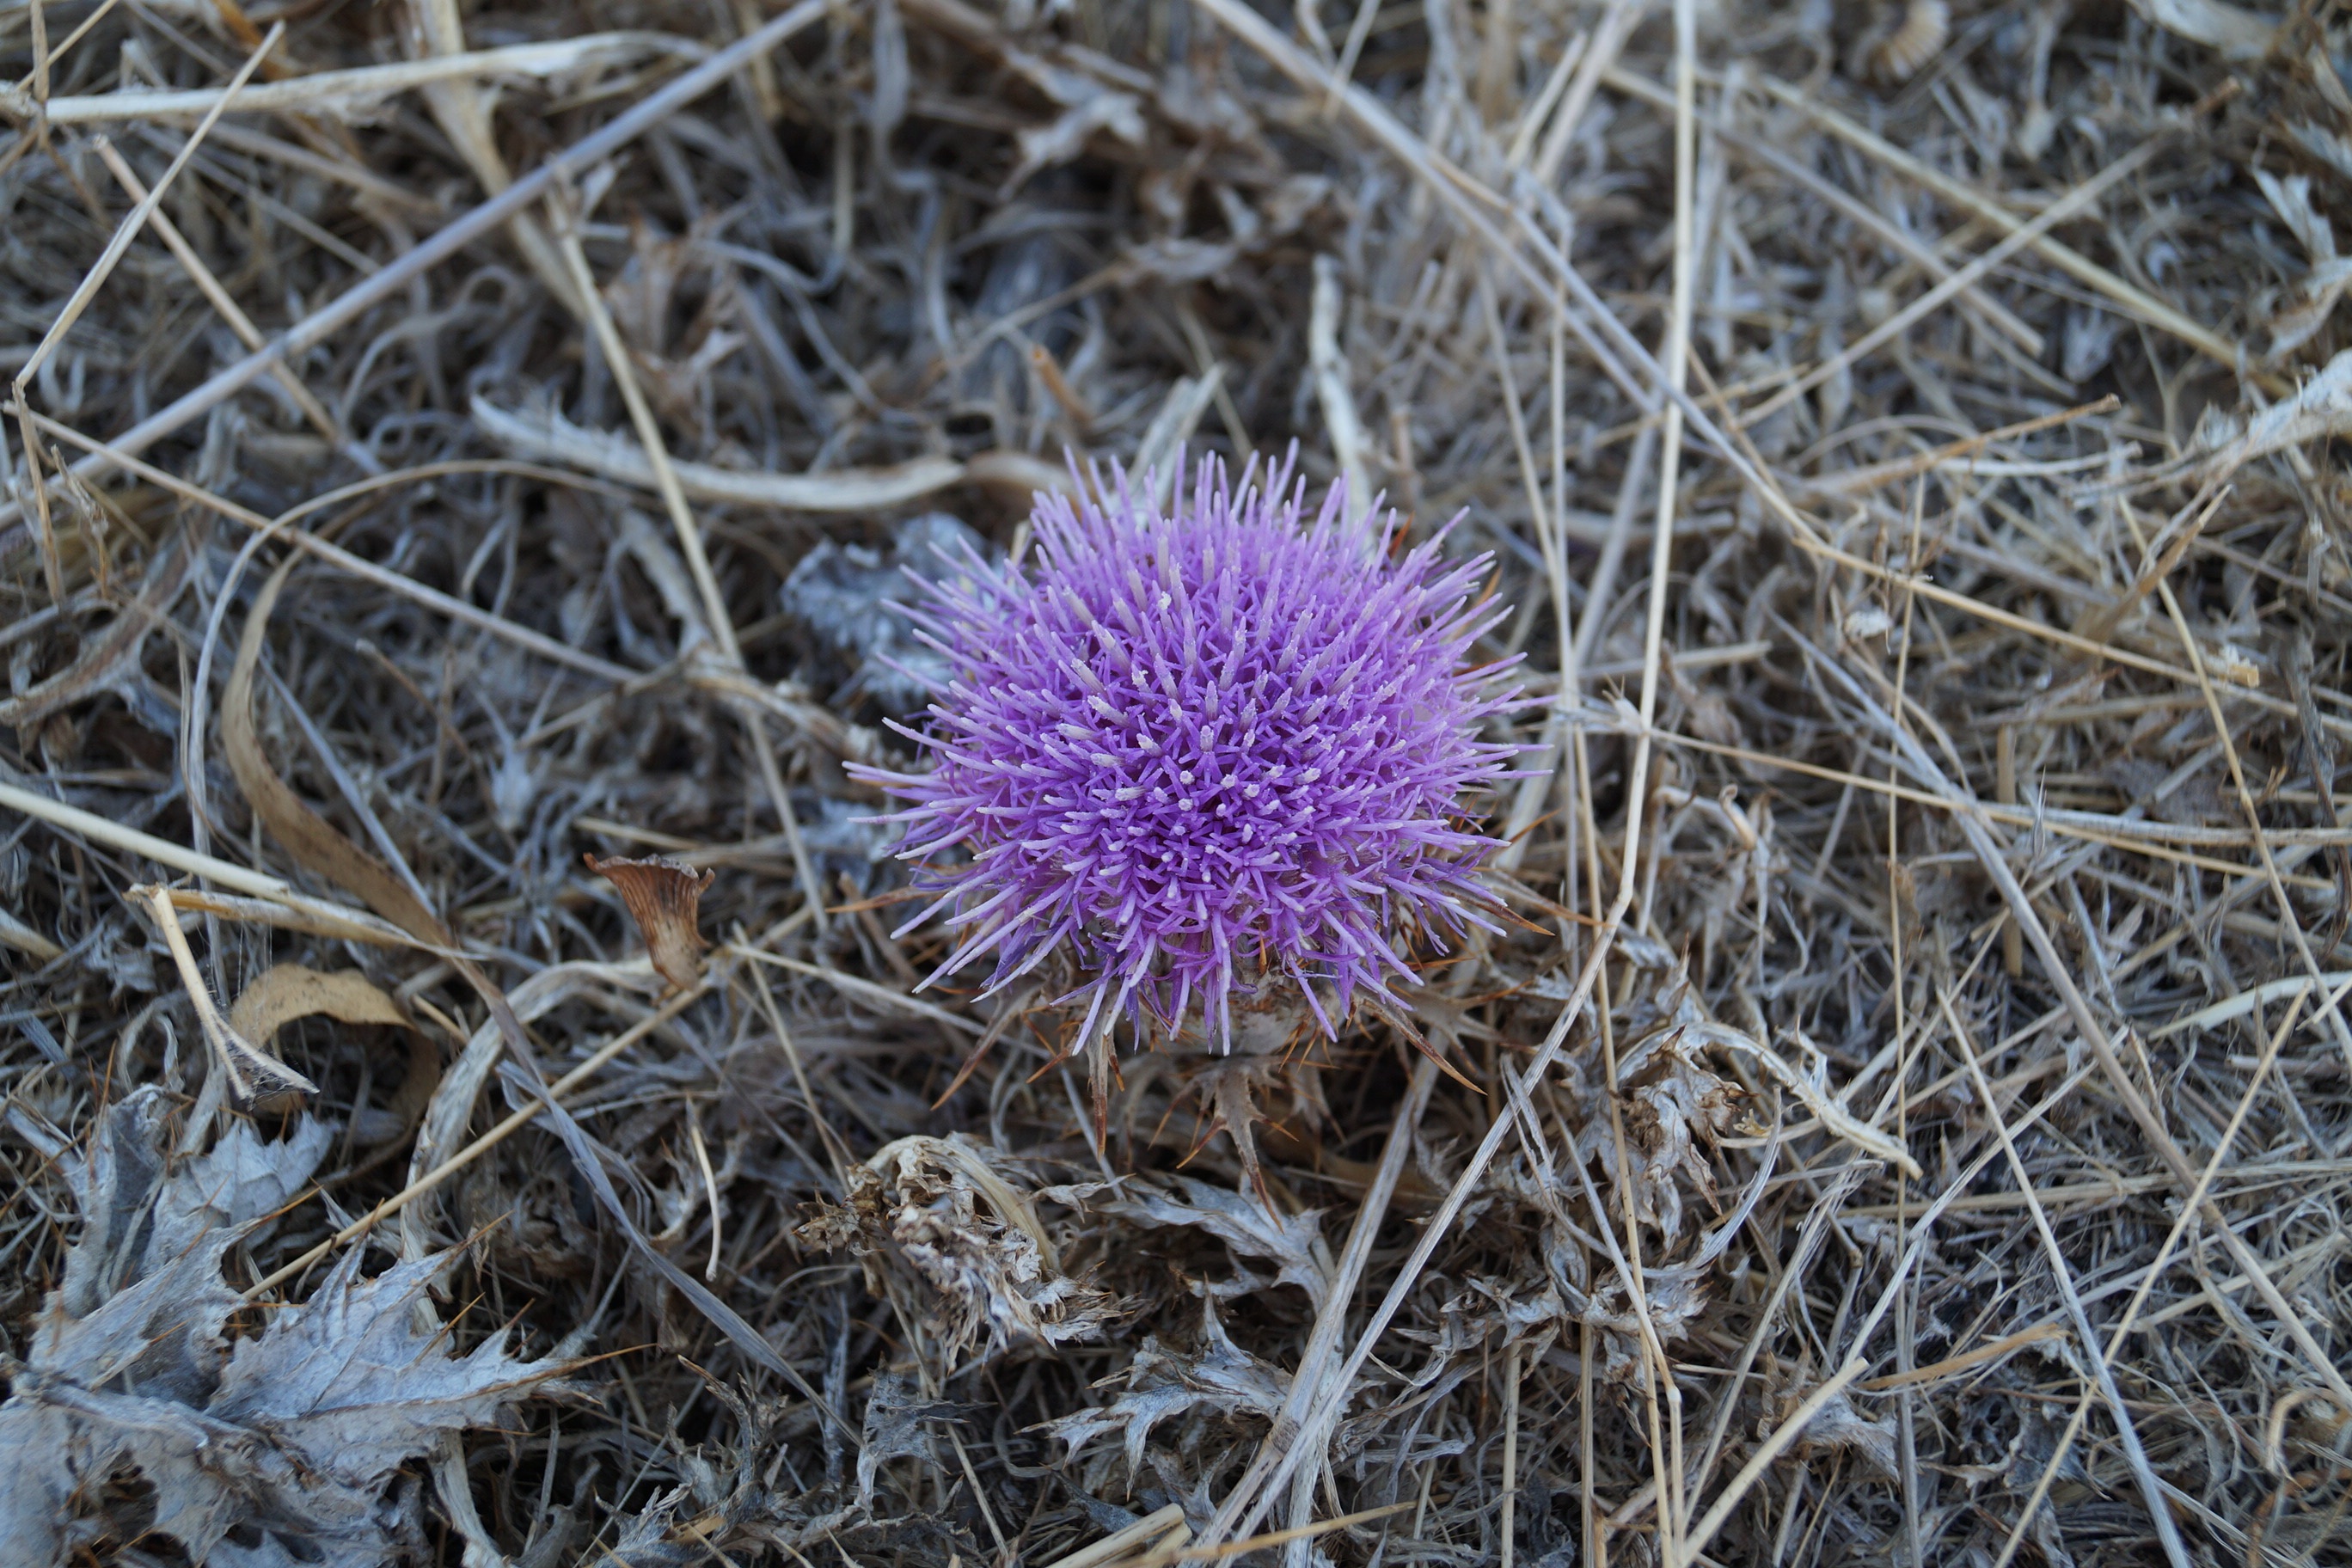
nature, grass, plant, arid, flower, dry, botany, flora, fauna, wildflower, close up, thistle, wasteland, macro photography, flowering plant, daisy family, land plant, thorns spines and prickles